Metrolinx

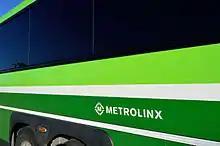
Former Metrolinx logo on a GO Transit bus

The Greater Toronto Transportation Authority was created by legislation and introduced in the Legislative Assembly of Ontario on April 24, 2006. The bill was passed and received royal assent on June 22, 2006. In April 2007, a transition team seconded from the Ontario Public Service began work at the GTTA's headquarters at 20 Bay Street in Toronto.